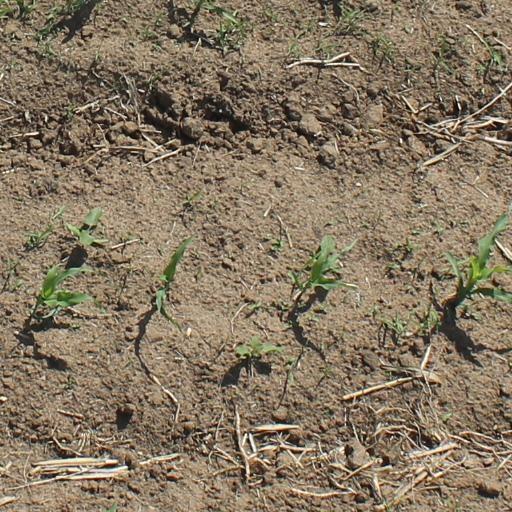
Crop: maize; corn